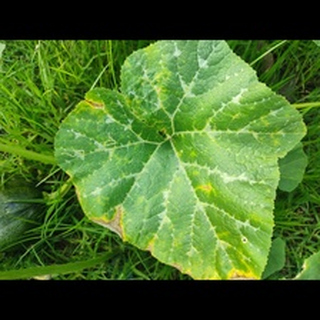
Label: pumpkin_powdery_mildew